Ivan Bagramyan

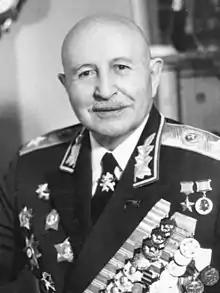

Ivan Khristoforovich Bagramyan, born Hovhannes Baghramyan ( – 21 September 1982), was a Soviet military commander of Armenian origin who held the rank of Marshal of the Soviet Union. As commander of the 1st Baltic Front, he orchestrated the offensives which pushed German forces out of the Baltic republics during World War II.